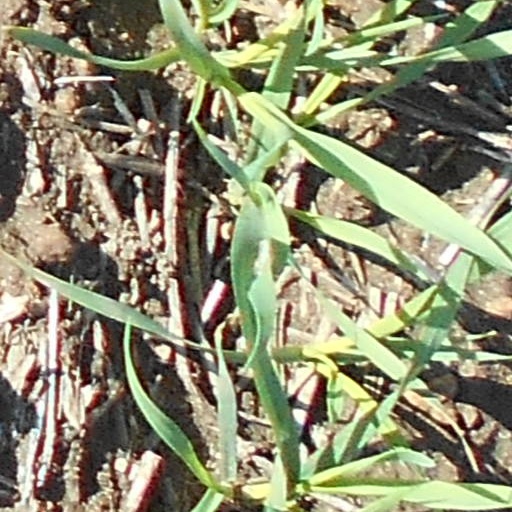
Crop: wheat